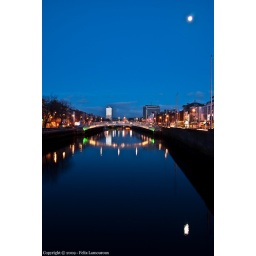
Yet another photo of the white bridge over the Liffey.